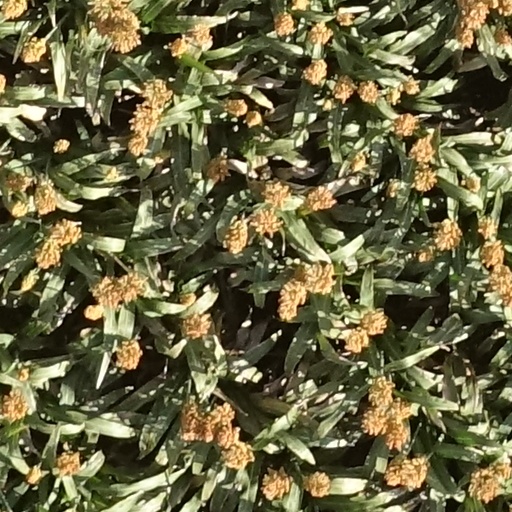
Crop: sorghum